Alabama Shakes

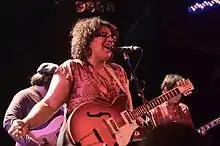
The band performing three months prior to the release of "Boys & Girls" (2012).

The band's first full-length album, "Boys & Girls", was released in April 2012. It debuted at number 16 on the national charts as a digital-only release, but climbed to number eight as physical releases were distributed. The album received near-universal acclaim. After a European tour, they opened for Jack White over a summer tour and performed at several major music festivals, including Sasquatch, Bonnaroo and Lollapalooza. The album's lead single, "Hold On" was a radio hit (peaking at number one on "Billboard's" Adult Alternative Songs chart) and was dubbed the best song of the year by "Rolling Stone".